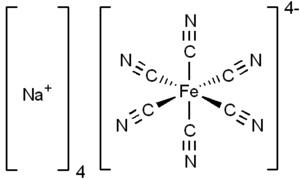
Le ferrocyanure de sodium, aussi appelé hexacyanoferrate (II) de tétrasodium ou prussiate jaune de sodium, est un sel complexe de formule Na₄[Fe(CN)₆], généralement décahydraté. Il se présente sous la forme de cristaux jaune pâle solubles dans l'eau.